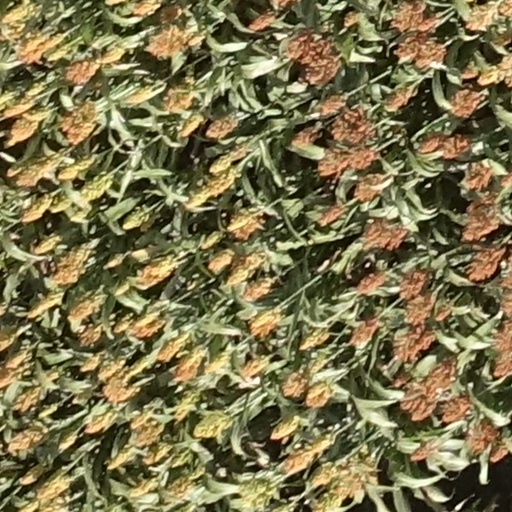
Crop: sorghum